Yavapai

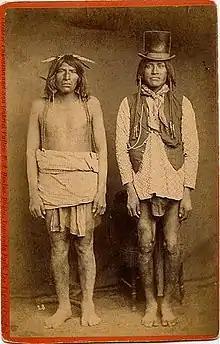
Two Yavapai men, 1889

The Yavapai built brush shelter dwellings called "Wa'm bu nya:va" (Wom-boo-nya-va). In summer, they built simple lean-tos without walls. During winter months, closed huts (called "uwas") would be built of ocotillo branches or other wood and covered with animal skins, grasses, bark, and/or dirt. In the Colorado River area, Tolkepaya built "Uwađ a'mađva," a rectangular hut, that had dirt piled up against its sides for insulation, and a flat roof. They also sought shelter in caves or abandoned pueblos to escape the cold.